Subspace Explorers

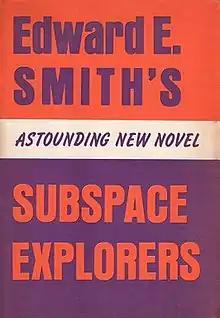
Dust-jacket from the first edition

Subspace Explorers is a science fiction novel by American writer E. E. "Doc" Smith. It was first published in 1965 by Canaveral Press in an edition of 1,460 copies. The novel is an expansion of Smith's story "Subspace Survivors" which first appeared in the July 1960 issue of the magazine "Astounding".